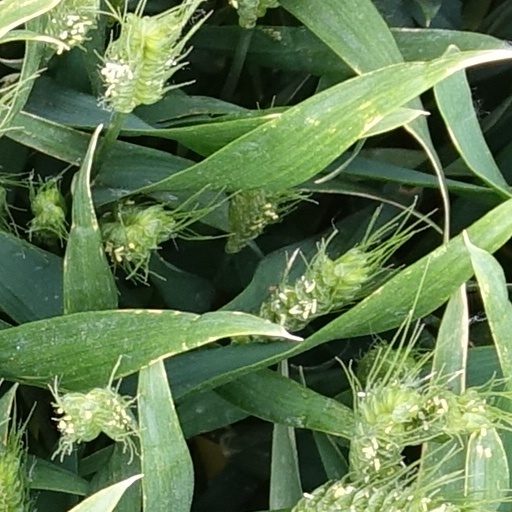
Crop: wheat